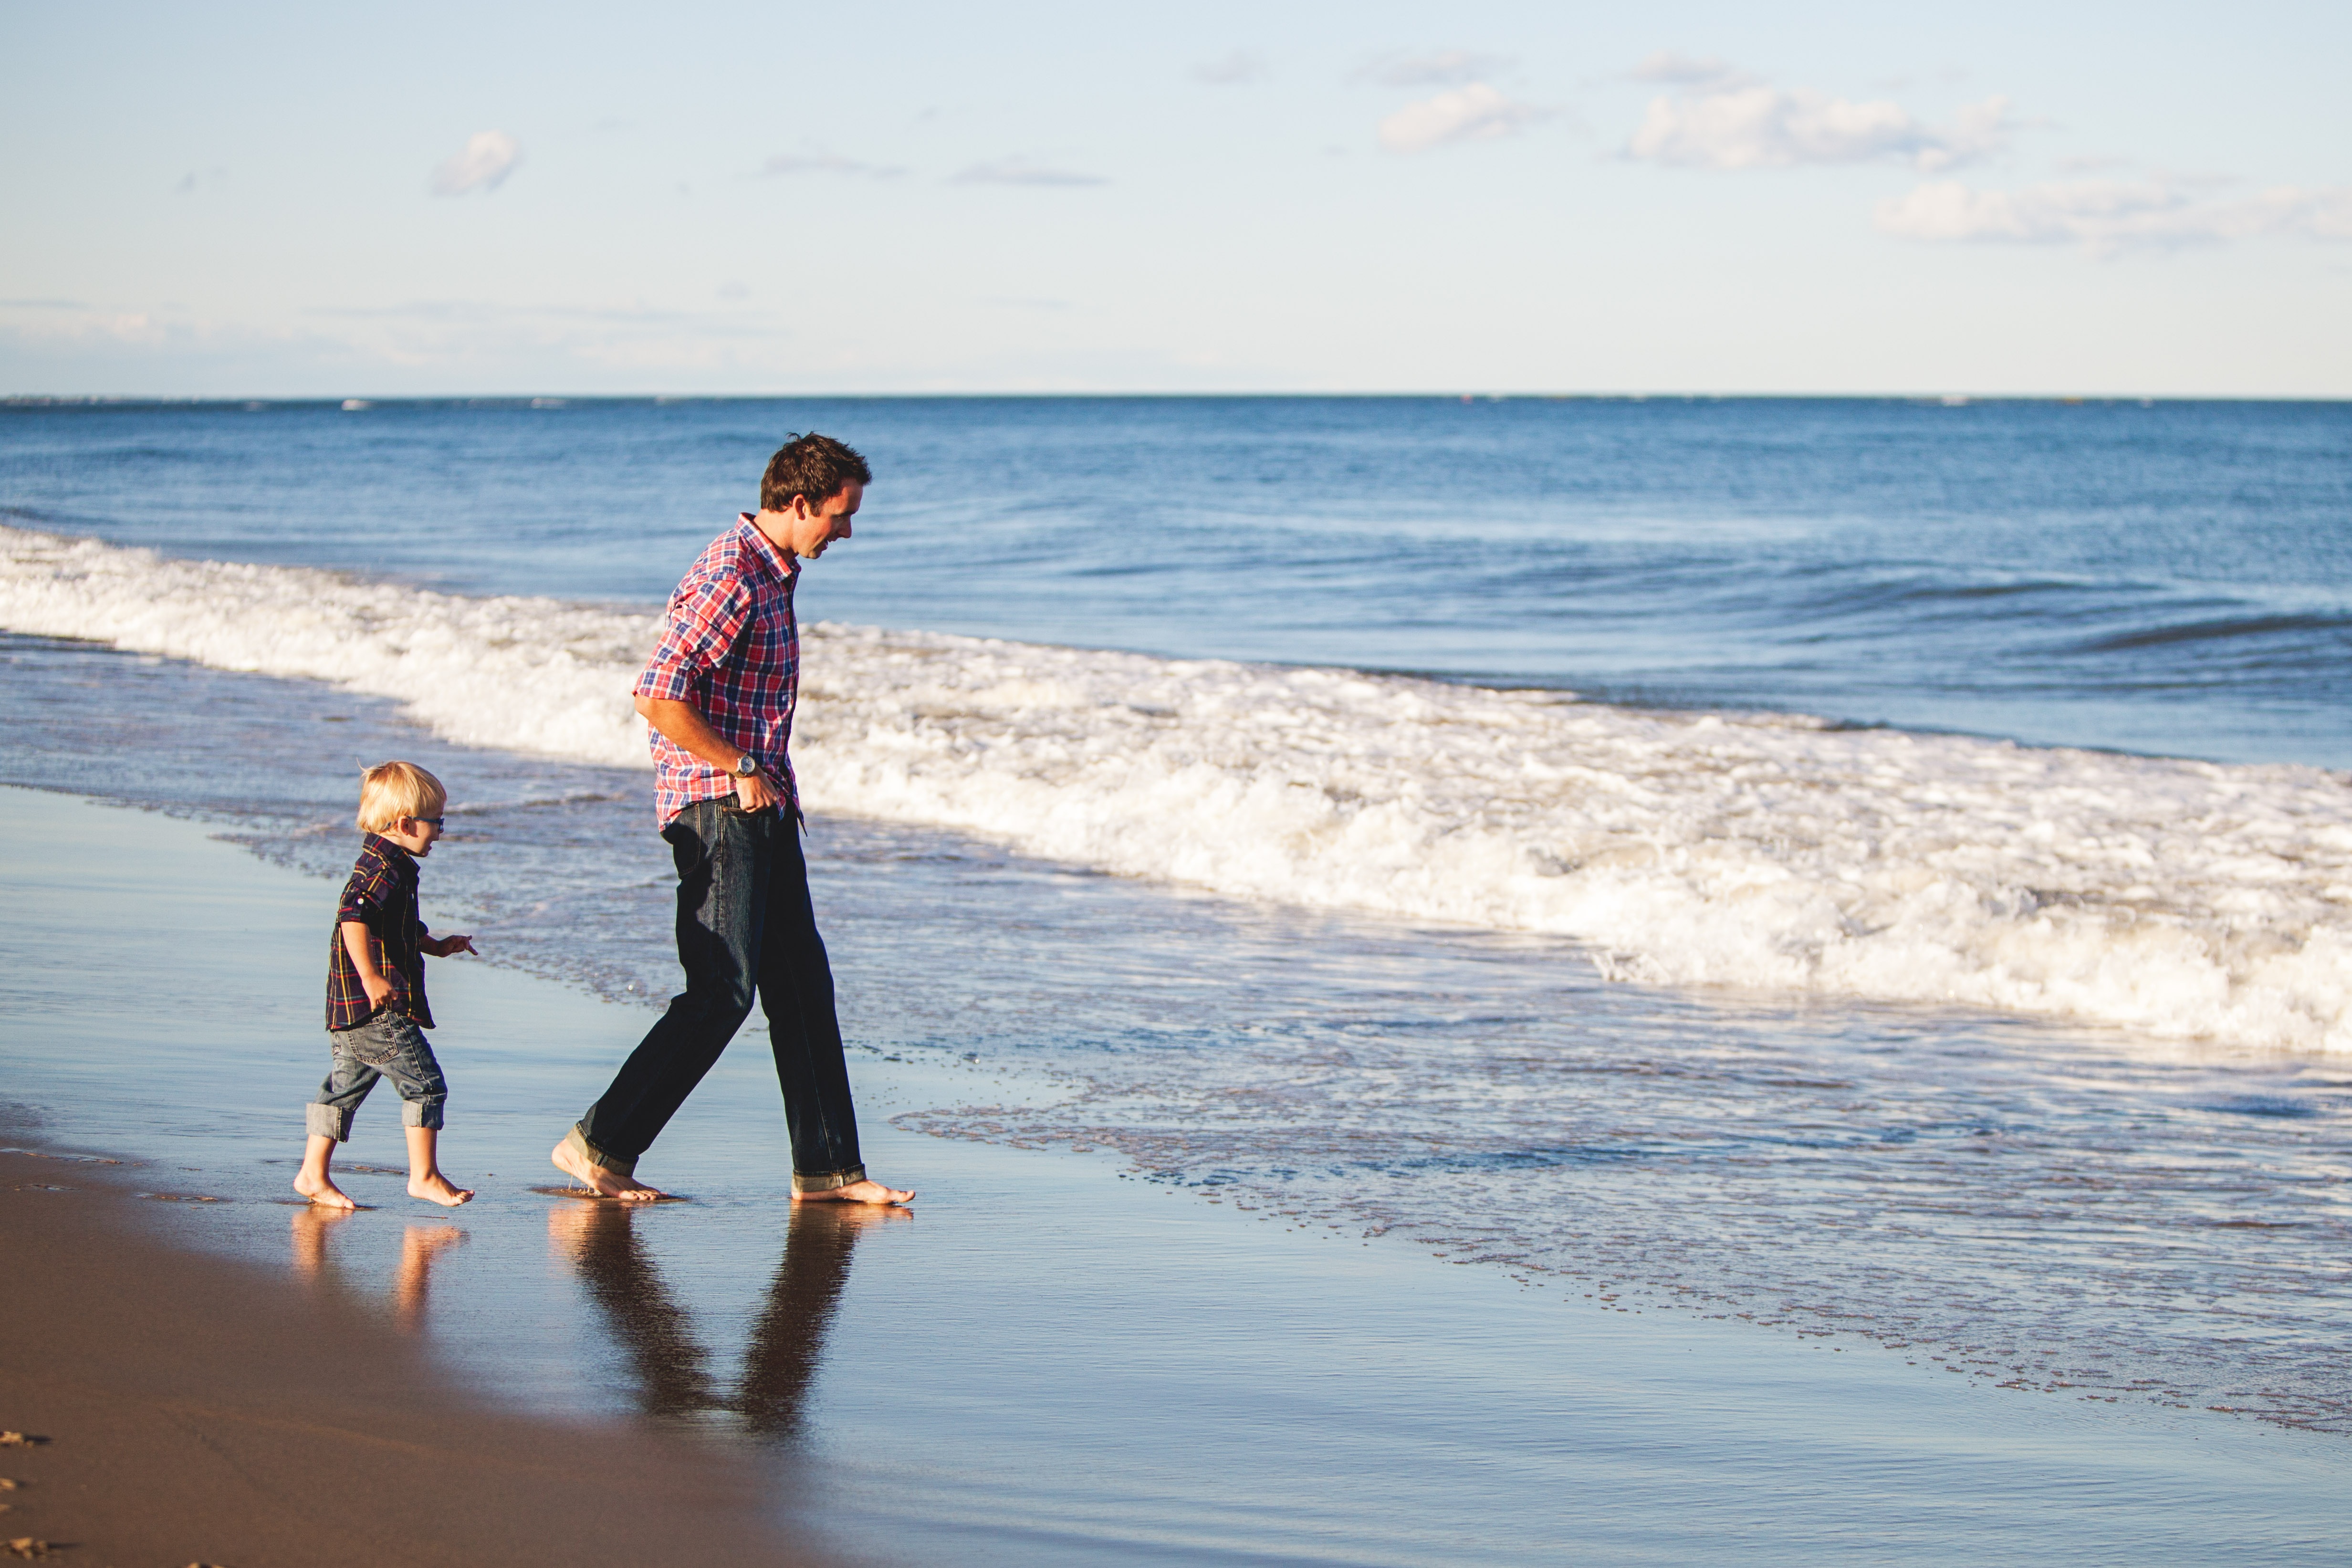
man, beach, sea, coast, water, nature, sand, ocean, horizon, people, shore, wave, boy, kid, vacation, bay, seashore, season, body of water, wind wave